Western Roman Empire

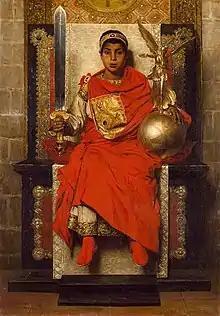

After the death of Jovian, Valentinian I was elected. He divided the Empire between himself and his younger brother, Valens, giving himself the West and Valens the East. Valentinian spent much of his reign defending Gaul against repeated attacks by barbarian tribes, only leaving the region in 373. In 375, while meeting with the Quadi, he suffered a stroke brought on by rage.